Corbère-Abères

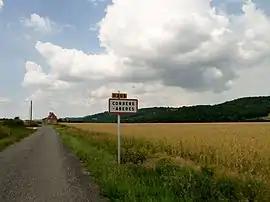
The road into Corbère-Abères

Corbère-Abères is a commune in the Pyrénées-Atlantiques department in south-western France.